Cape Grim massacre

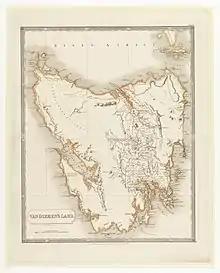
Van Diemen's Land, 1828

Clans of the North West nation had experienced violent conflict with European settlers since 1810 when sealing parties abducted women. In 1820 a group of sealers sprang from hiding in a cave at The Doughboys near Cape Grim/Kennaook and ambushed a group of Pennemukeer women collecting muttonbirds and shellfish, capturing and binding them and carrying them off to Kangaroo Island. Pennemukeer men responded with a reprisal attack, clubbing three sealers to death.